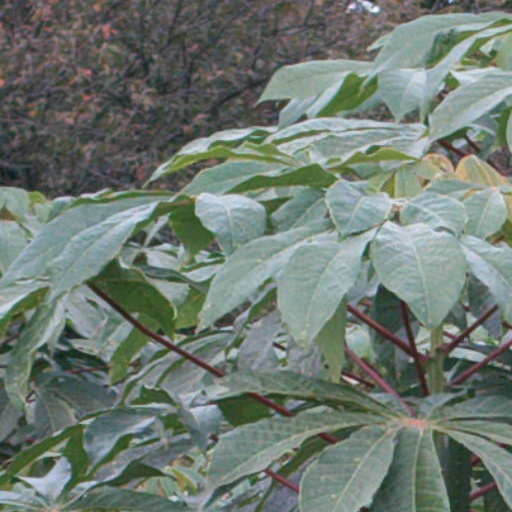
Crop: cassava